Jennifer Connelly

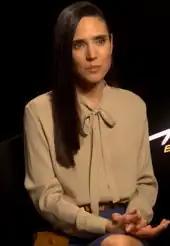
Connelly in 2019

In 2011, Connelly starred in Ron Howard's comedy "The Dilemma" with Vince Vaughn. Although the "Austin Chronicle"'s review wrote "Vaughn nails it, and his nicely nuanced everyguy performance is aided by the always-excellent Connelly", the film opened to generally negative reviews. "Variety" magazine remarked, "Connelly, though a shade looser and more spontaneous than usual, seems stuck at an emotional remove from the action". Her next project, George Ratliff's "Salvation Boulevard", premiered during the 2011 Sundance Film Festival. In the film, Connelly played Gwen, the wife of Carl Vanderveer (Greg Kinnear); the couple are members of the Church of the Third Millennium, led by pastor Dan (Pierce Brosnan). During the same year, Connelly recorded an audiobook version of Paul Bowles' "The Sheltering Sky" that was released in March 2012 as part of Audible.com's The "A-List Collection".